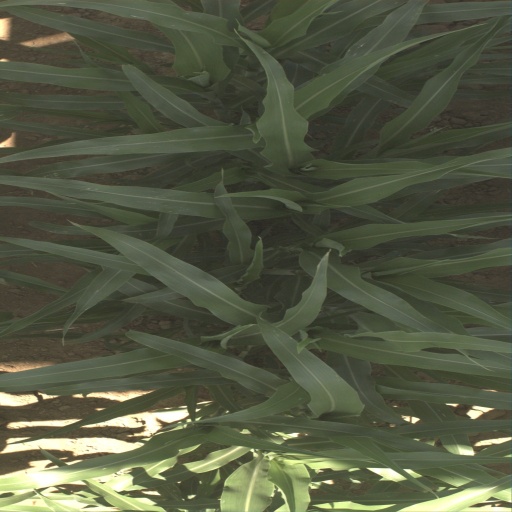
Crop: sorghum